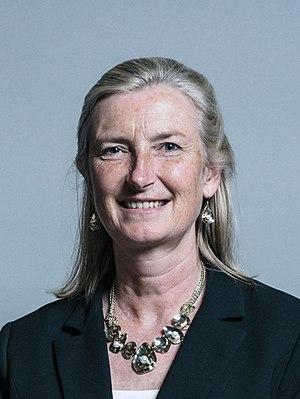
Sarah Wollaston est une femme politique britannique. Elle est députée de la circonscription de Totnes depuis 2010. Elle a été élue présidente du comité de liaison le 13 novembre 2017. Le 20 février 2019, elle a quitté le parti conservateur pour rejoindre le groupe indépendant.